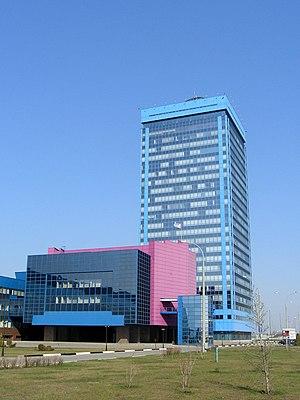
AvtoVAZ est le premier constructeur automobile russe, loin devant le deuxième GAZ. Initialement nommé VAZ, la société a pris son nom actuel en 1993. L'entreprise AvtoVAZ est plus connue en France et en Belgique sous sa marque Lada.